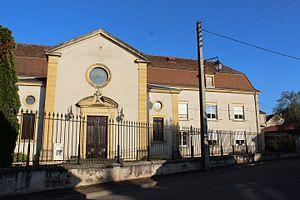
Hôpital de Marcigny.
Marcigny est une commune française située dans le département de Saône-et-Loire en région Bourgogne-Franche-Comté.